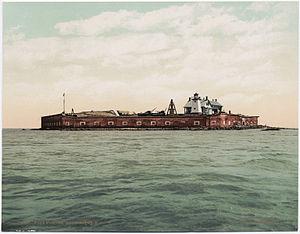
Les phares de Fort Sumter étaient des